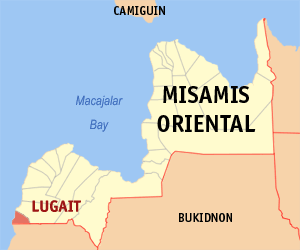
Lugait est une localité de la province du Misamis oriental, aux Philippines. En 2015, elle compte 19 758 habitants.